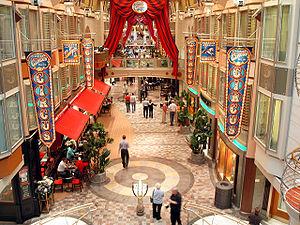
Le Freedom of the Seas est un navire de croisière de la Royal Caribbean Cruise Line mis à l'eau en avril 2006 et entré en service en juin de la même année pour des croisières dans les Caraïbes.